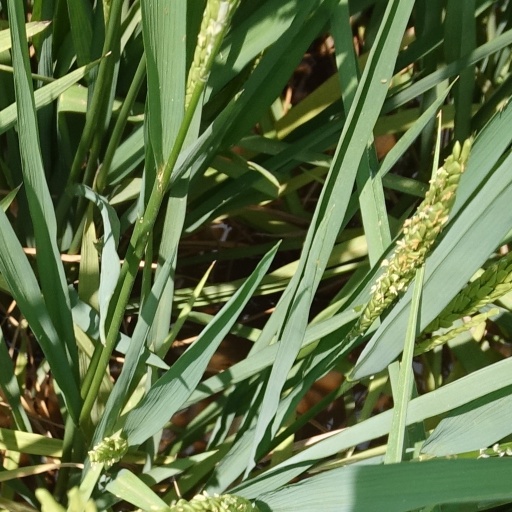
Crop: rice